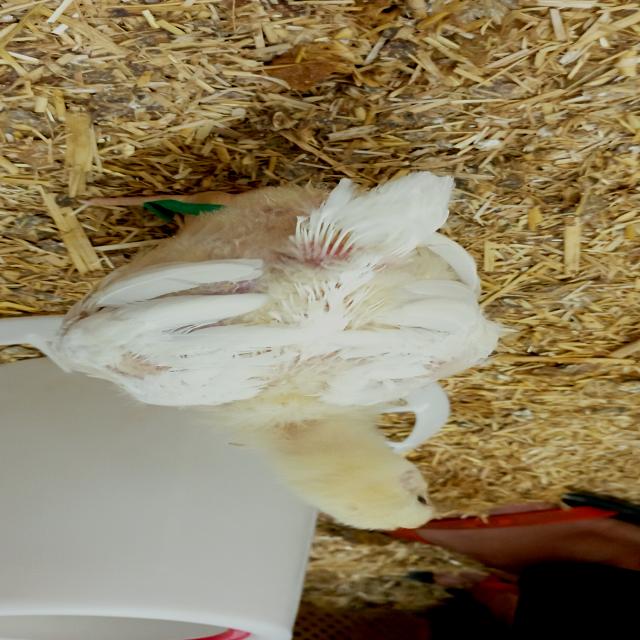
Weight: 719 g